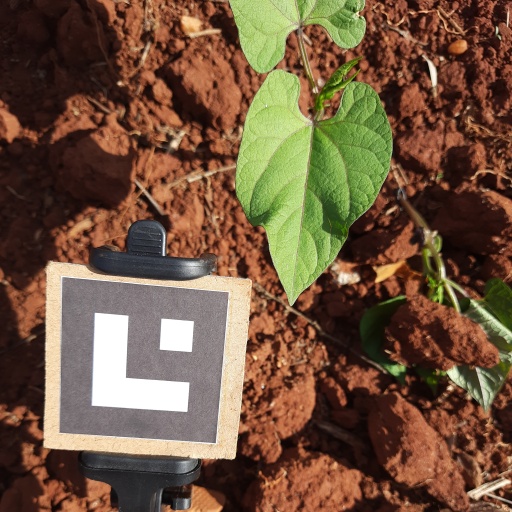
Observations: wavy surface, no eating holes, under sunlight